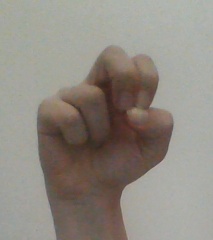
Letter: gaaf